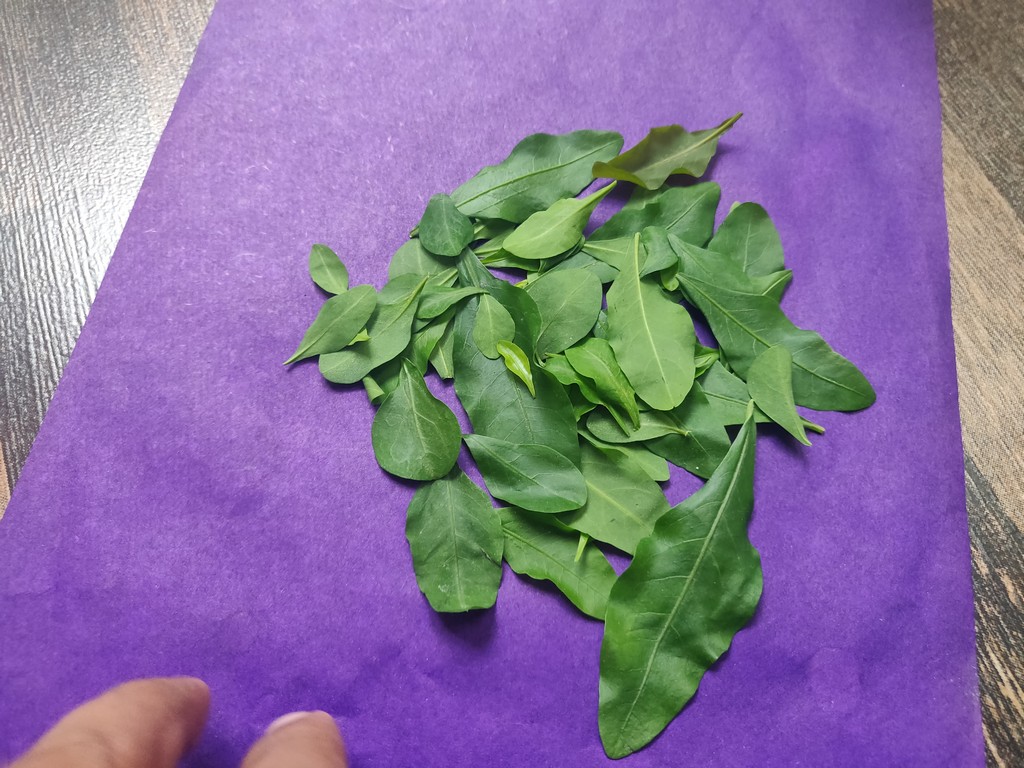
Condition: Healthy
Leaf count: multiple
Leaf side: unknown